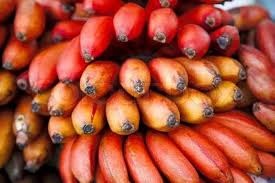
Label: banana